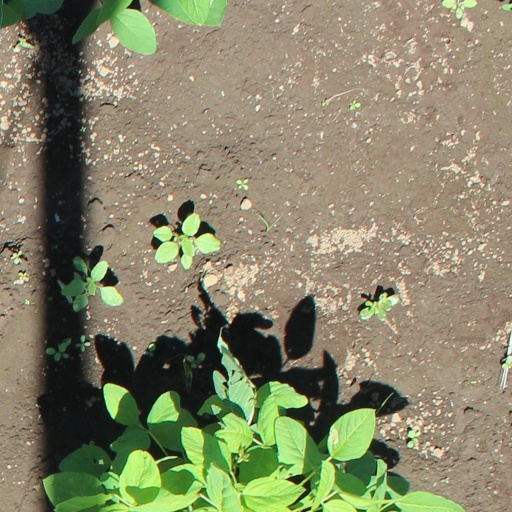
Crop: soybean